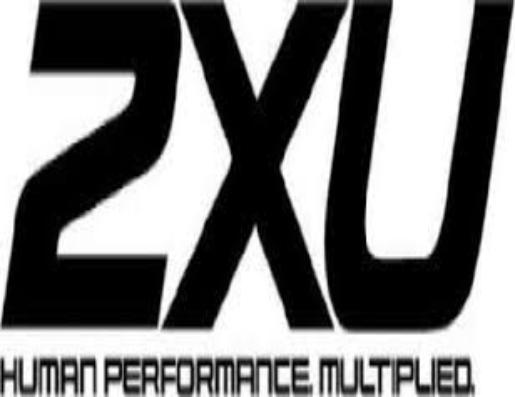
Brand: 2XU
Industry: Sports